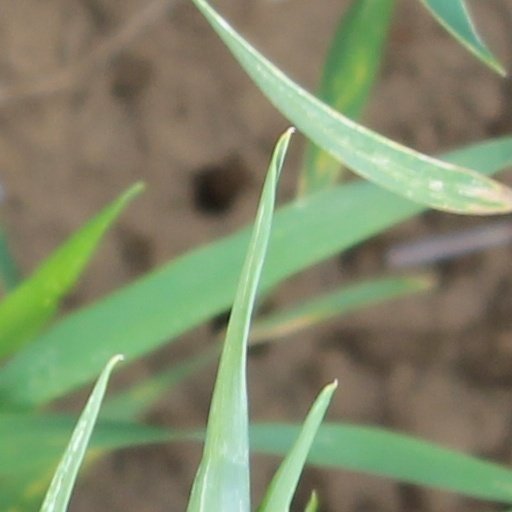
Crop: wheat